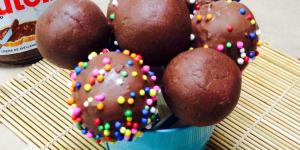
cake pops de nutella